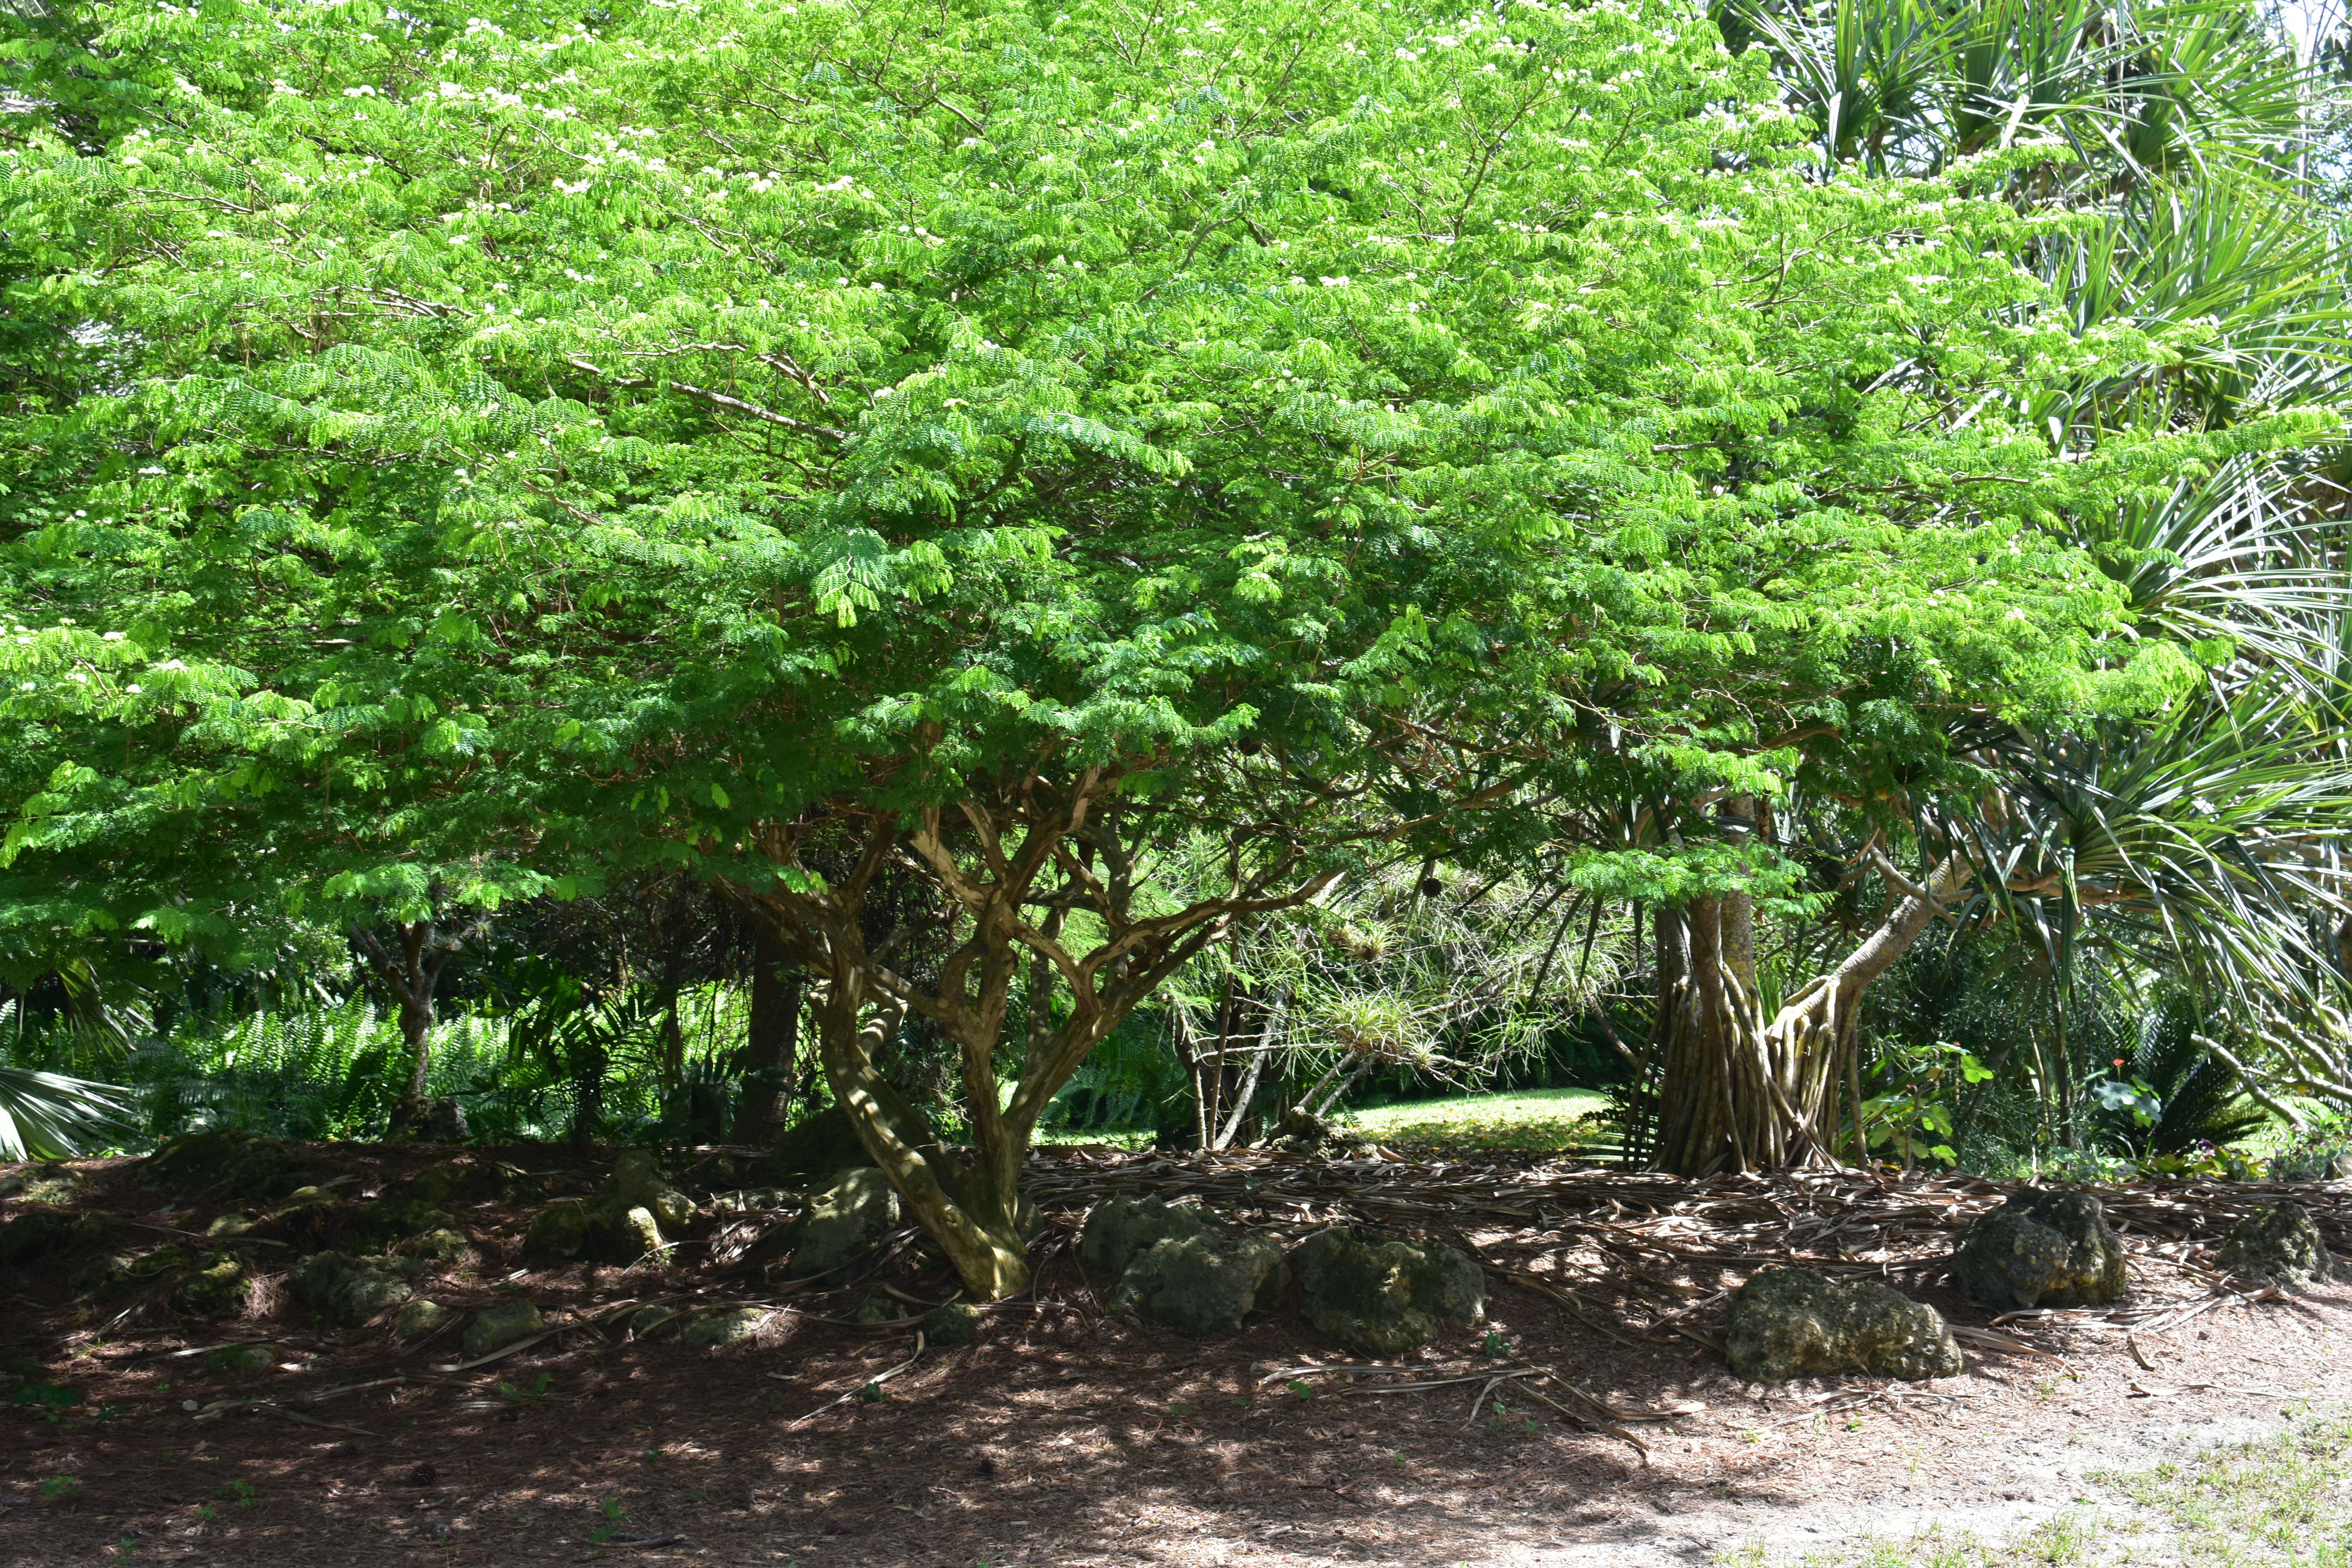
arboretum, Constitution Park, deerfield, beach, green, lush, tropical, tree, vegetation, nature reserve, plant, woody plant, natural environment, biome, plant community, forest, woodland, jungle, shrub, shrubland, grass, temperate broadleaf and mixed forest, valdivian temperate rain forest, old growth forest, rainforest, tropical and subtropical coniferous forests, Northern hardwood forest